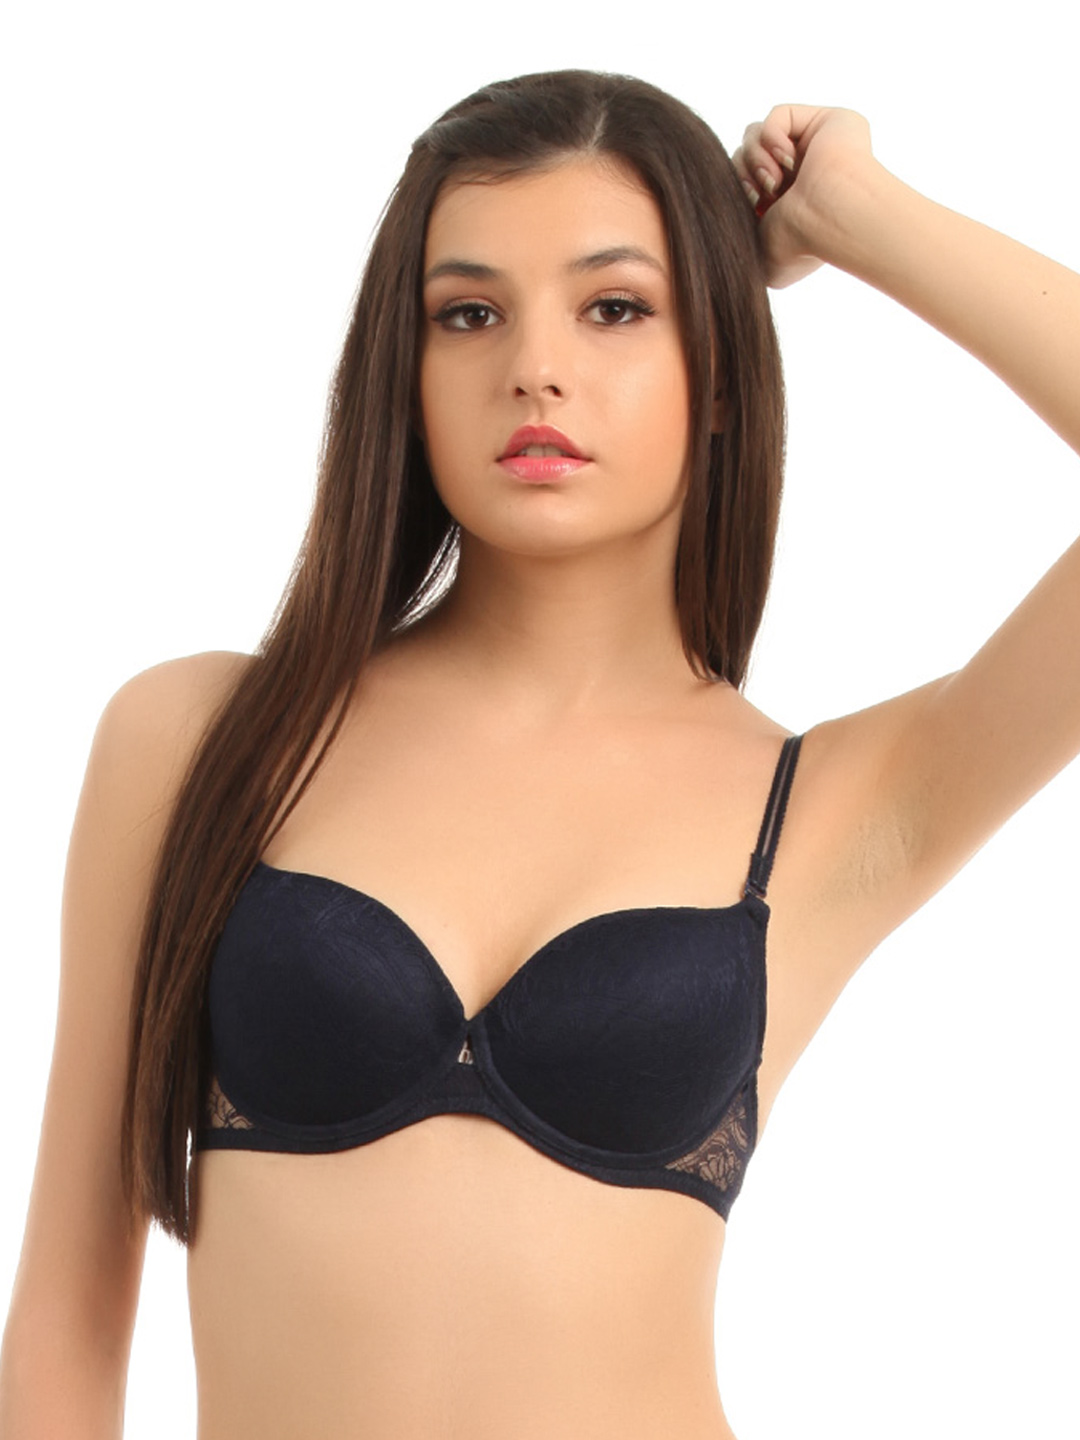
Enamor Navy Blue Smooth Bra
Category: Apparel / Innerwear / Bra
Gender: Women
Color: Navy Blue
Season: Summer 2017
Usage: Casual